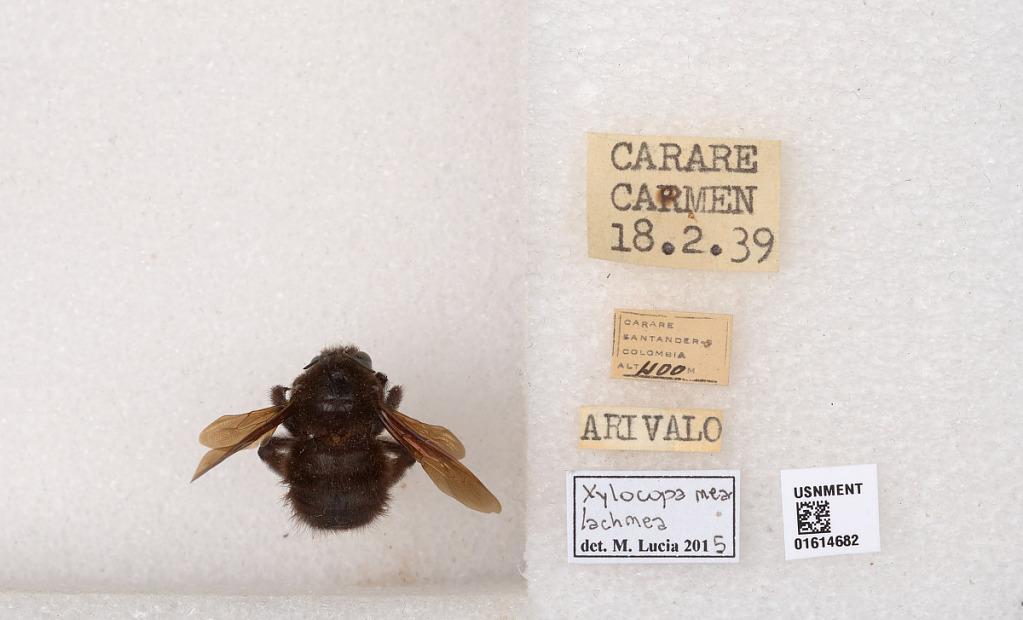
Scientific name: Xylocopa
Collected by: C. Carare & Carare
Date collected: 1939-2-18
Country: Colombia
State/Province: Santander
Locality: Santander
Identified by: Lucia, M.